Tropical Storm Zita

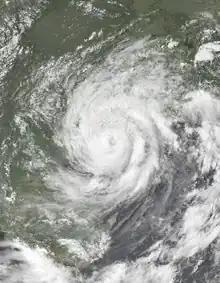
Tropical Storm Zita at peak intensity over the Leizhou Peninsula

Severe Tropical Storm Zita, known in the Philippines as Tropical Storm Luming, was a short-lived tropical cyclone that killed seven people throughout southern China in August 1997. Originating from a tropical disturbance over the South China Sea on August 19, Zita tracked westward as it quickly strengthened within a region of light wind shear, attaining winds of as it made landfall along the Leizhou Peninsula early on August 22. Maintaining this intensity, the storm made a second landfall in northern Vietnam later that day before rapidly weakening over land. The remnants of Zita were last noted over extreme northwestern Vietnam on August 24.